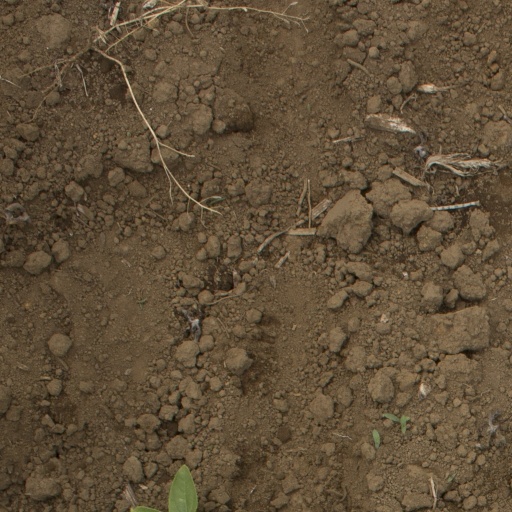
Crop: Jerusalem artichoke